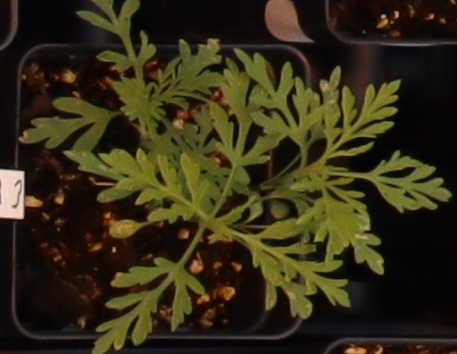
Label: Ragweed